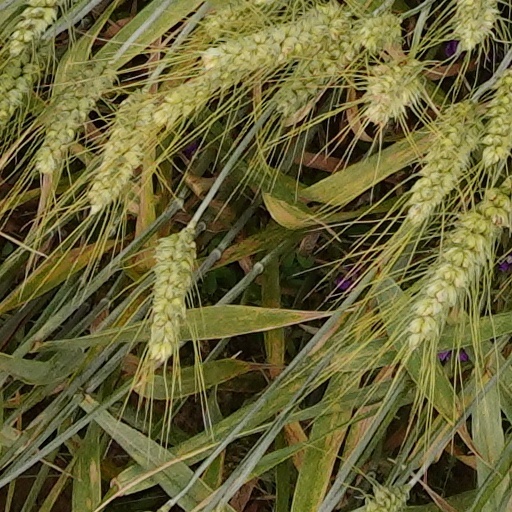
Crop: wheat